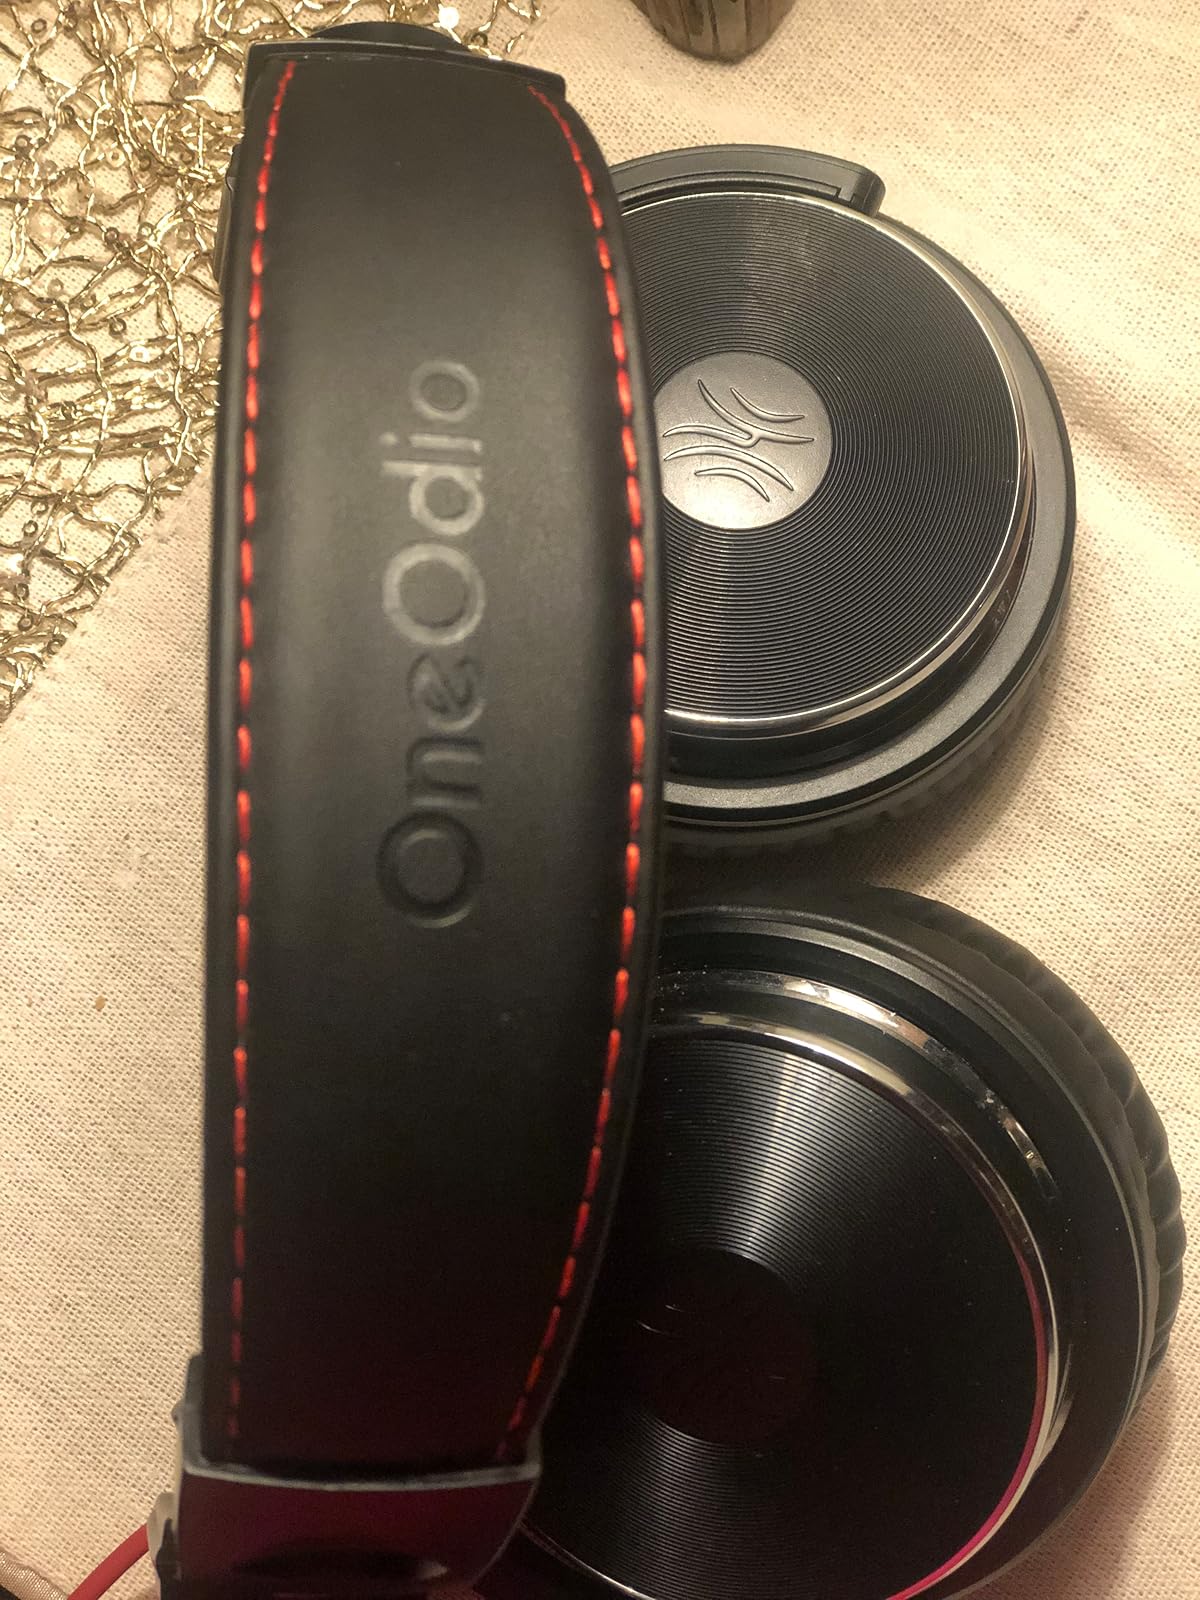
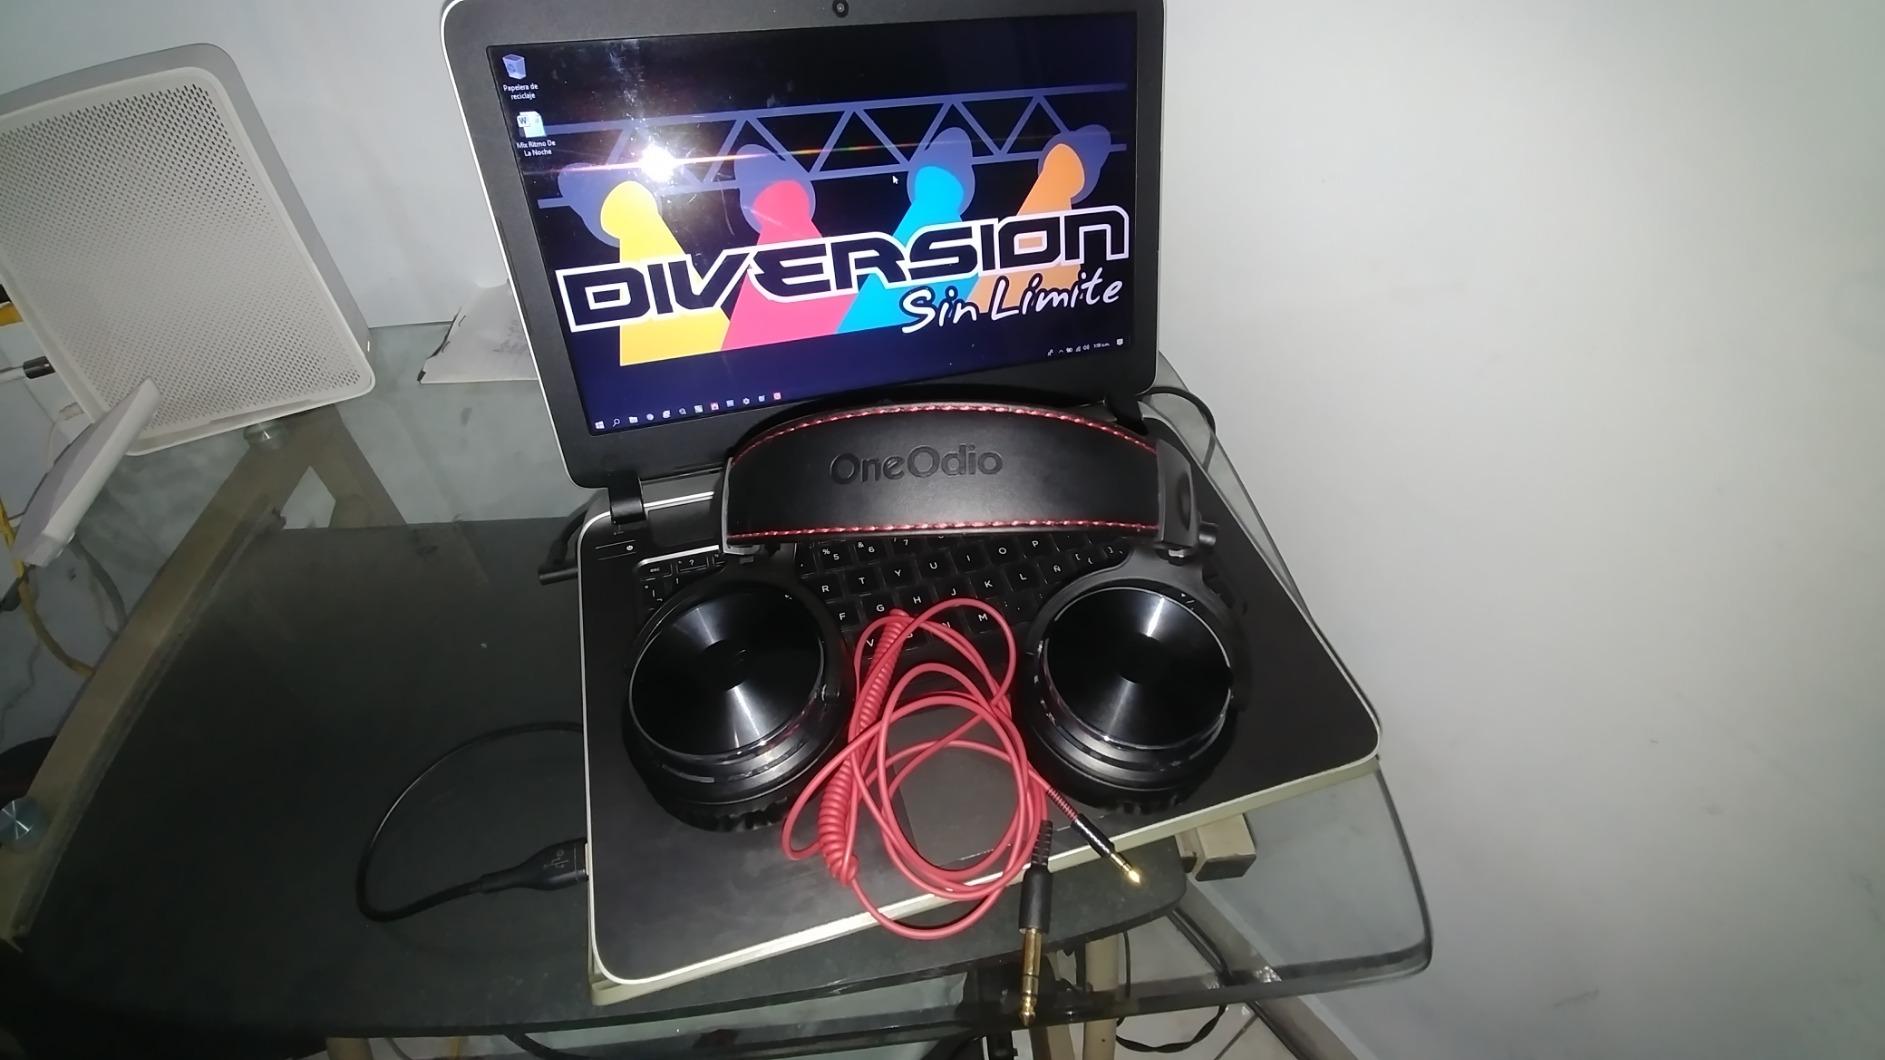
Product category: headphones
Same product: yes